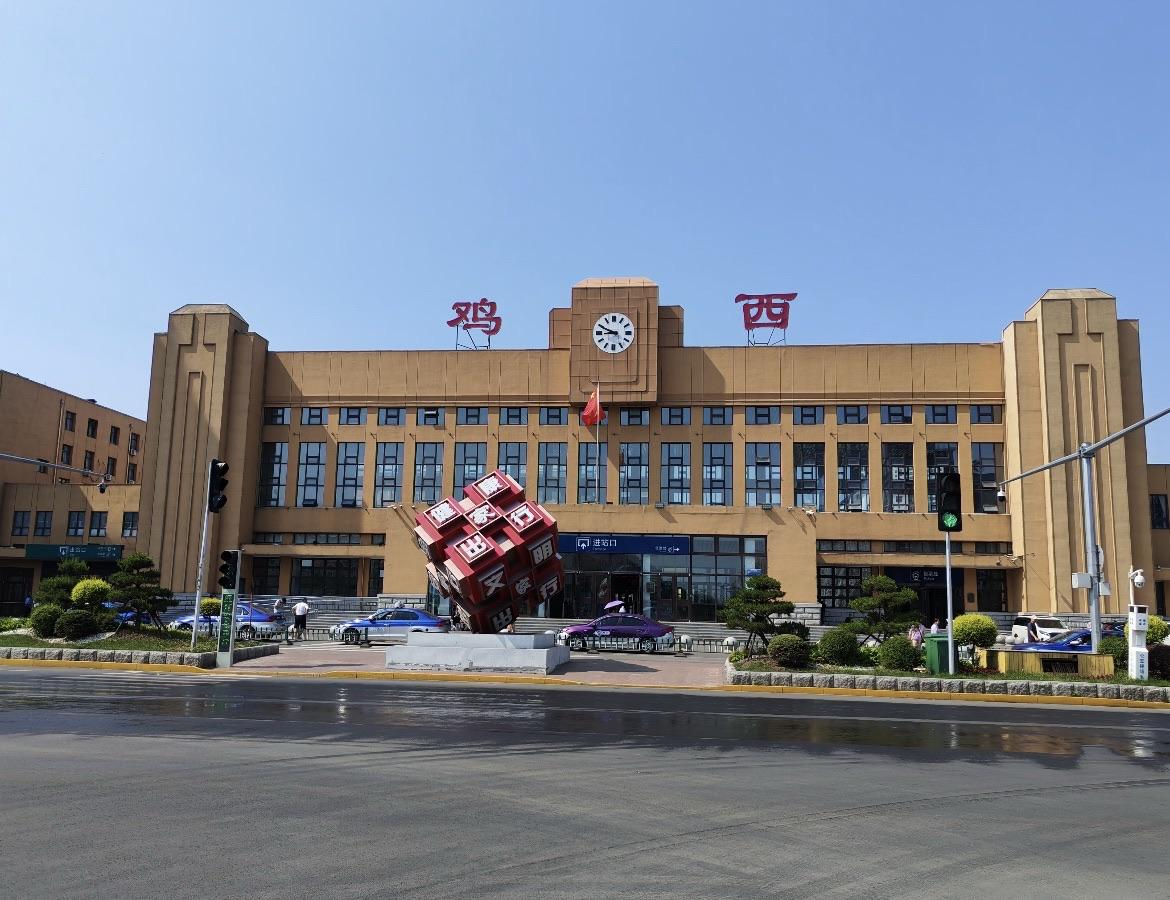
地标名称：鸡西站
所在城市：鸡西市·鸡冠区